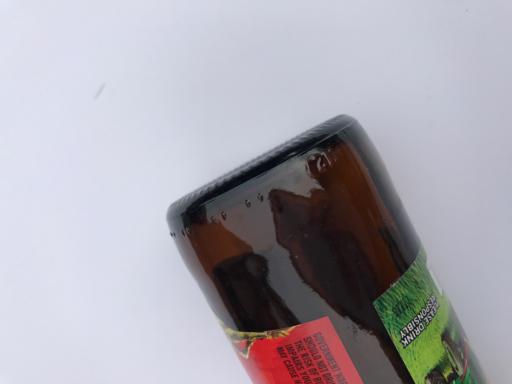
Label: glass